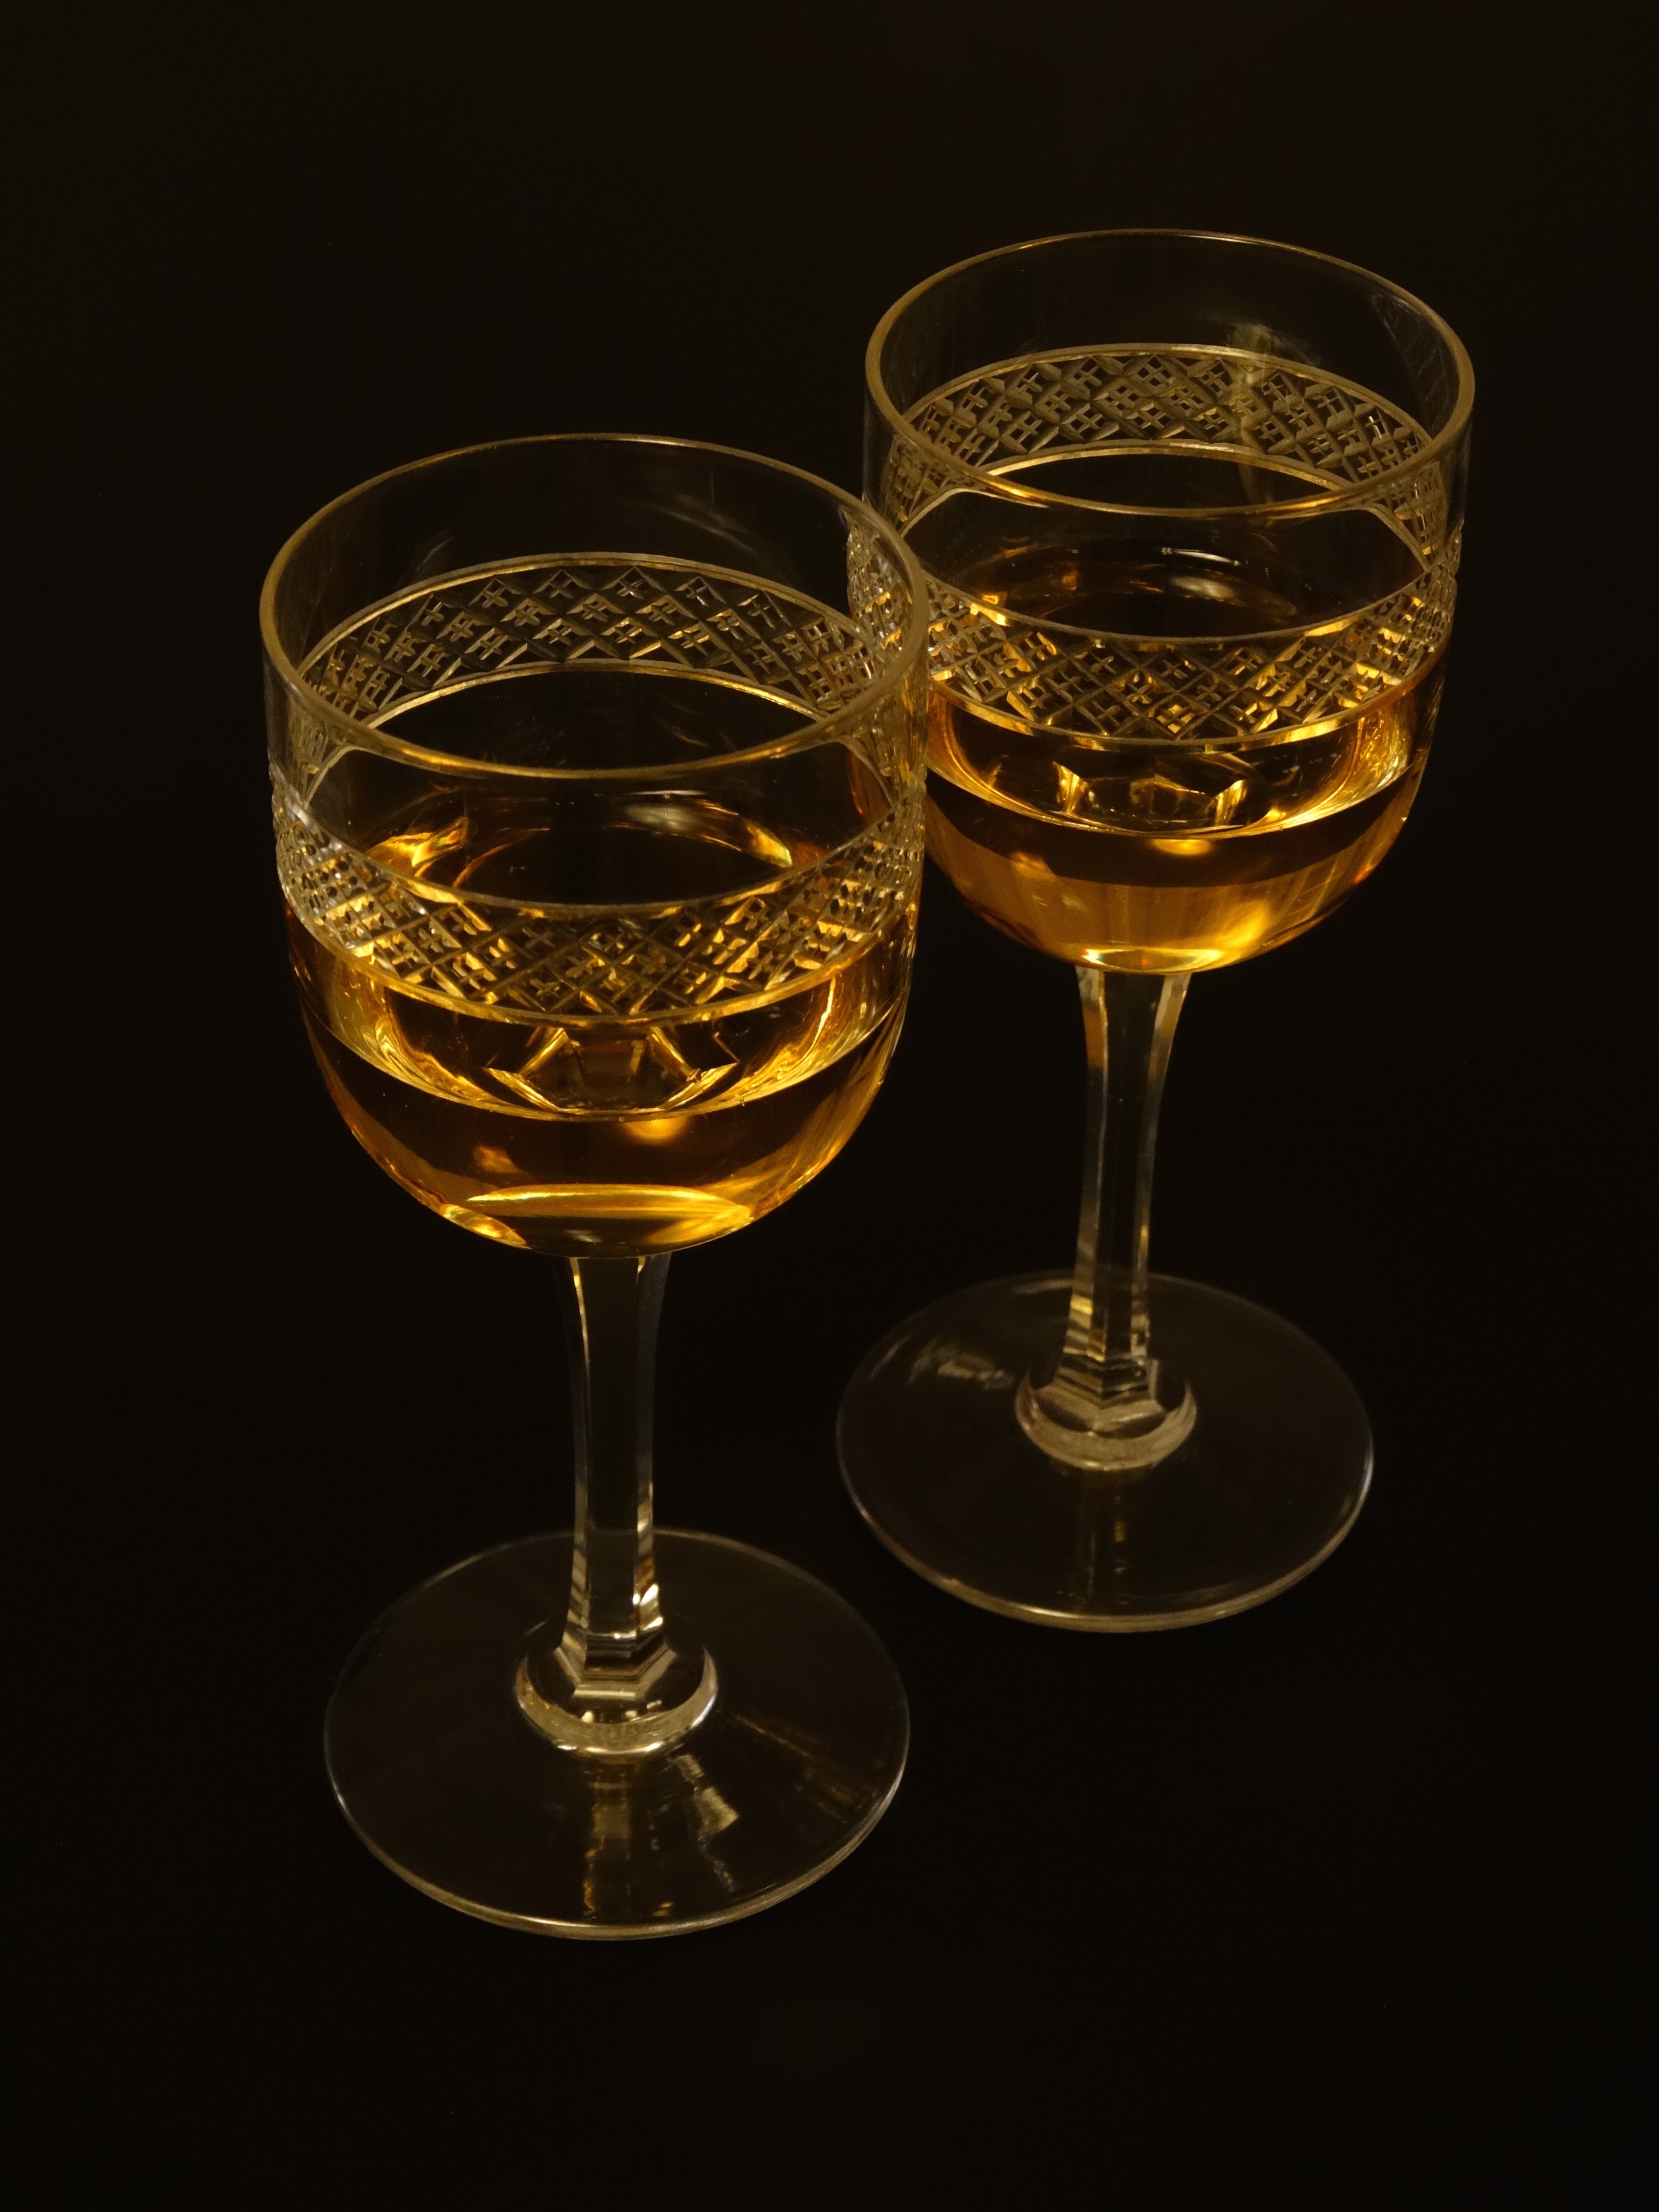
wine, glass, drink, tableware, material, wine glass, champagne, chardonnay, stemware, alcoholic beverage, beer glass, crystal glass, distilled beverage, drinkware, champagne stemware